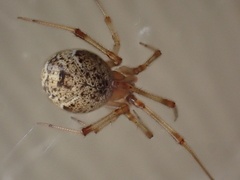
Species: Parasteatoda_tepidariorum